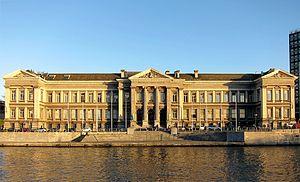
L'institut de zoologie de Liège.
Liège, aussi surnommée « La Cité ardente », est une ville francophone de l'est de la Belgique. Elle est le chef-lieu de la province de Liège et la capitale économique de la Wallonie. De 972 à 1795, elle fut la capitale de la Principauté de Liège. Du VIIIᵉ au XVIᵉ siècle, elle fut le siège du vaste évêché de Liège, héritier de la Civitas Tungrorum.
L'Institut de zoologie Édouard van Beneden de Liège est un bâtiment de style néoclassique de l'université de Liège situé quai Édouard van Beneden dans le quartier d'Outremeuse. Il fait partie d'un ensemble d'instituts appelé Instituts Trasenster inauguré dans les années 1890.
Cet article propose une liste des bâtiments de l'université de Liège, en Belgique. L'ULiège est principalement située sur le site du Sart Tilman. Toutefois à partir des années 2010, on peut remarquer un regain d'intérêt pour des implantations en centre ville. En plus de ses deux campus, elle possède une faculté à Gembloux ainsi que des installations à Arlon, à Mont Rigi et à Calvi.